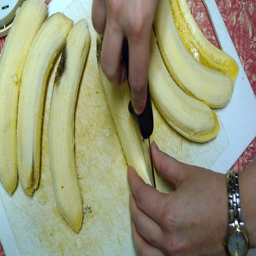
A person cutting bananas in half on a cutting board.
two hands and they are cutting some bananas
A person slices several bananas with a small knife.
The cook is slicing lengthwise  several  bananas on the cutting board.
A close up of someone cutting bananas lengthwise on a cutting board.